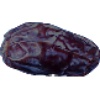
Label: Dates 1